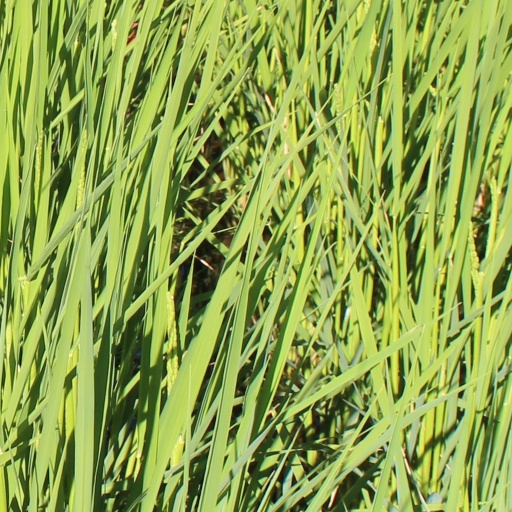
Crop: rice